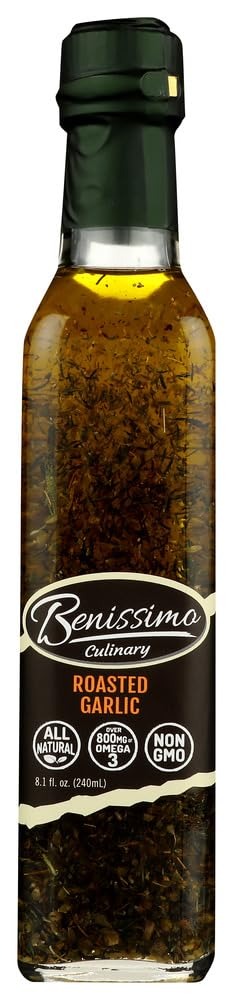
Item Name: Benissimo Oil Roasted Garlic 8.1 OZ (Pack of 3)
Bullet Point: Benissimo Oil Roasted Garlic 8.1 OZ
Product Description: Benissimo Oil Roasted Garlic 8.1 OZ
Value: 3.0
Unit: Count

Price: 17.98